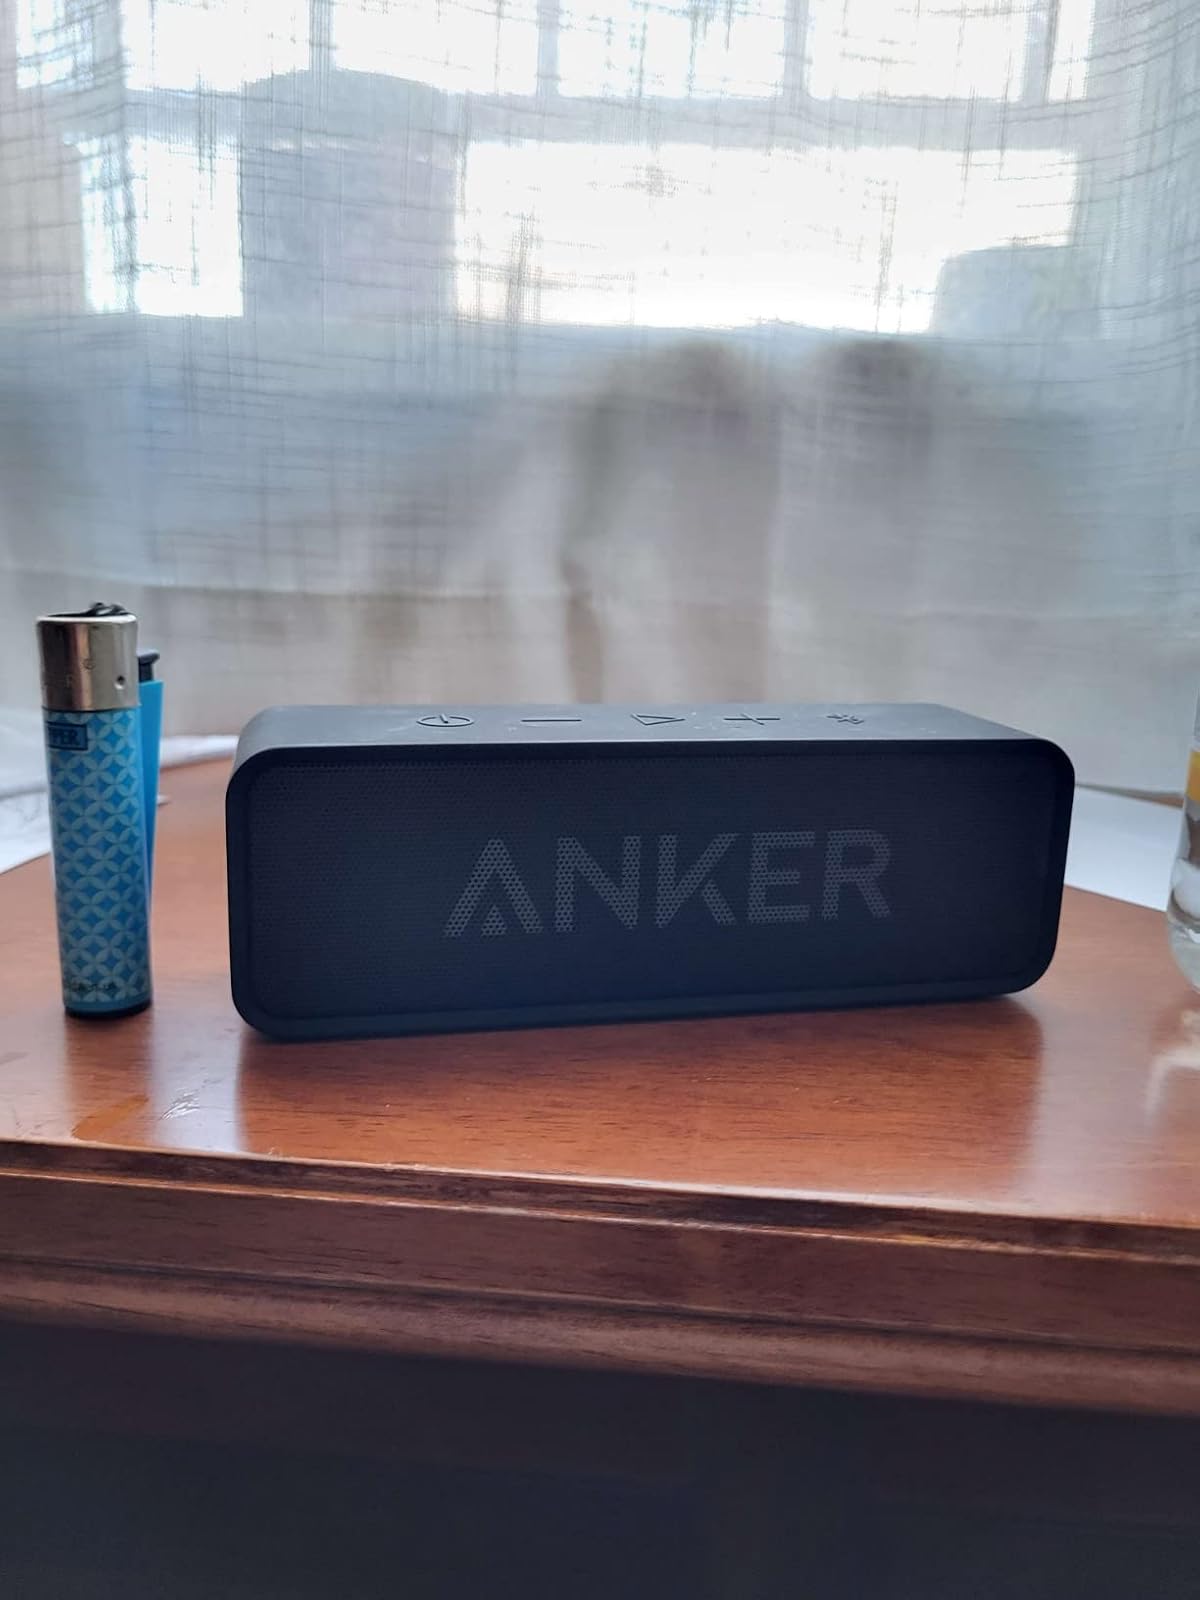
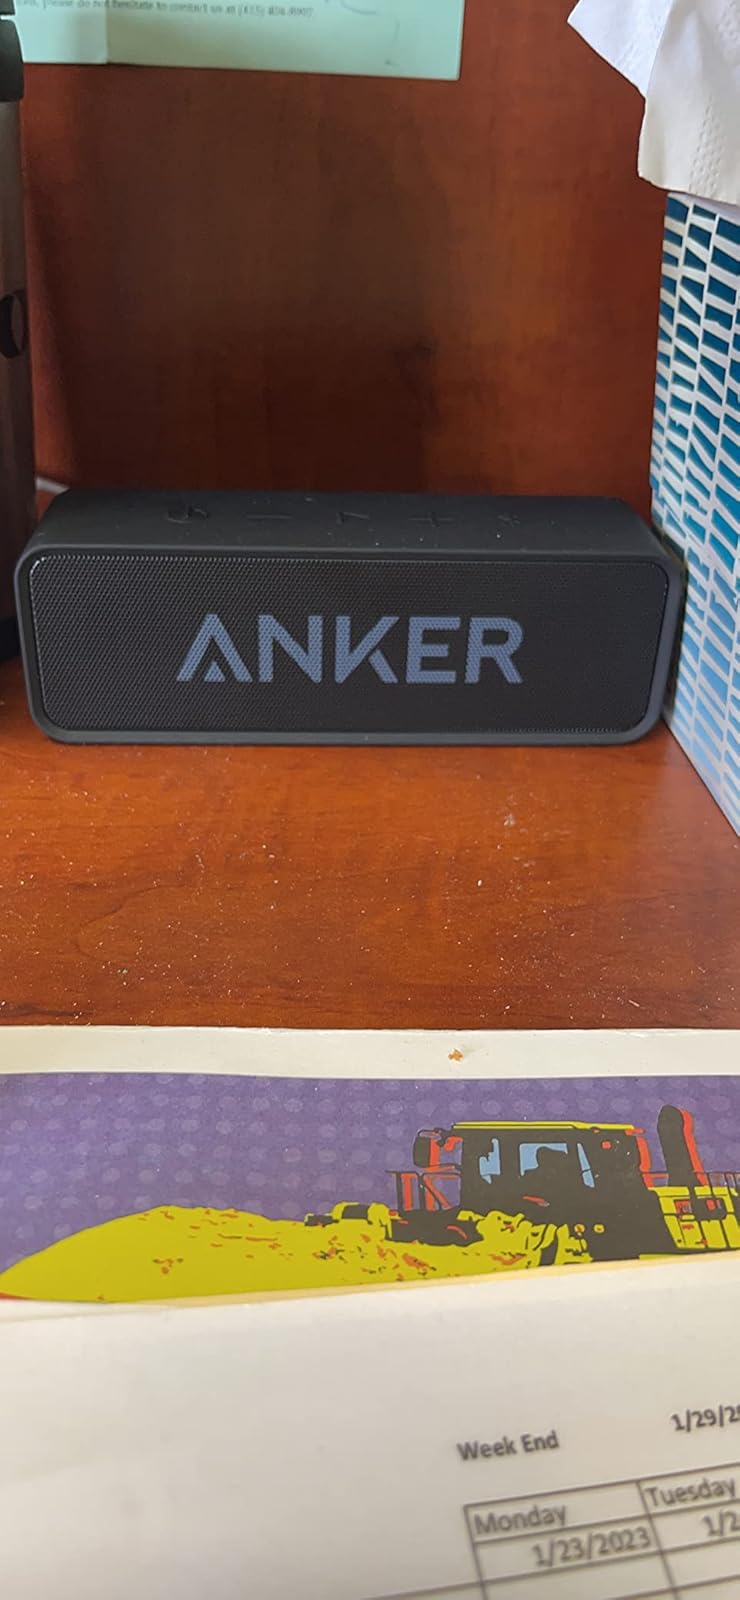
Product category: speaker
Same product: yes